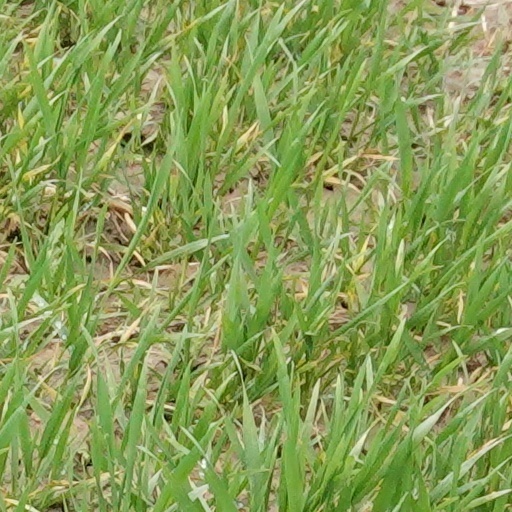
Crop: wheat